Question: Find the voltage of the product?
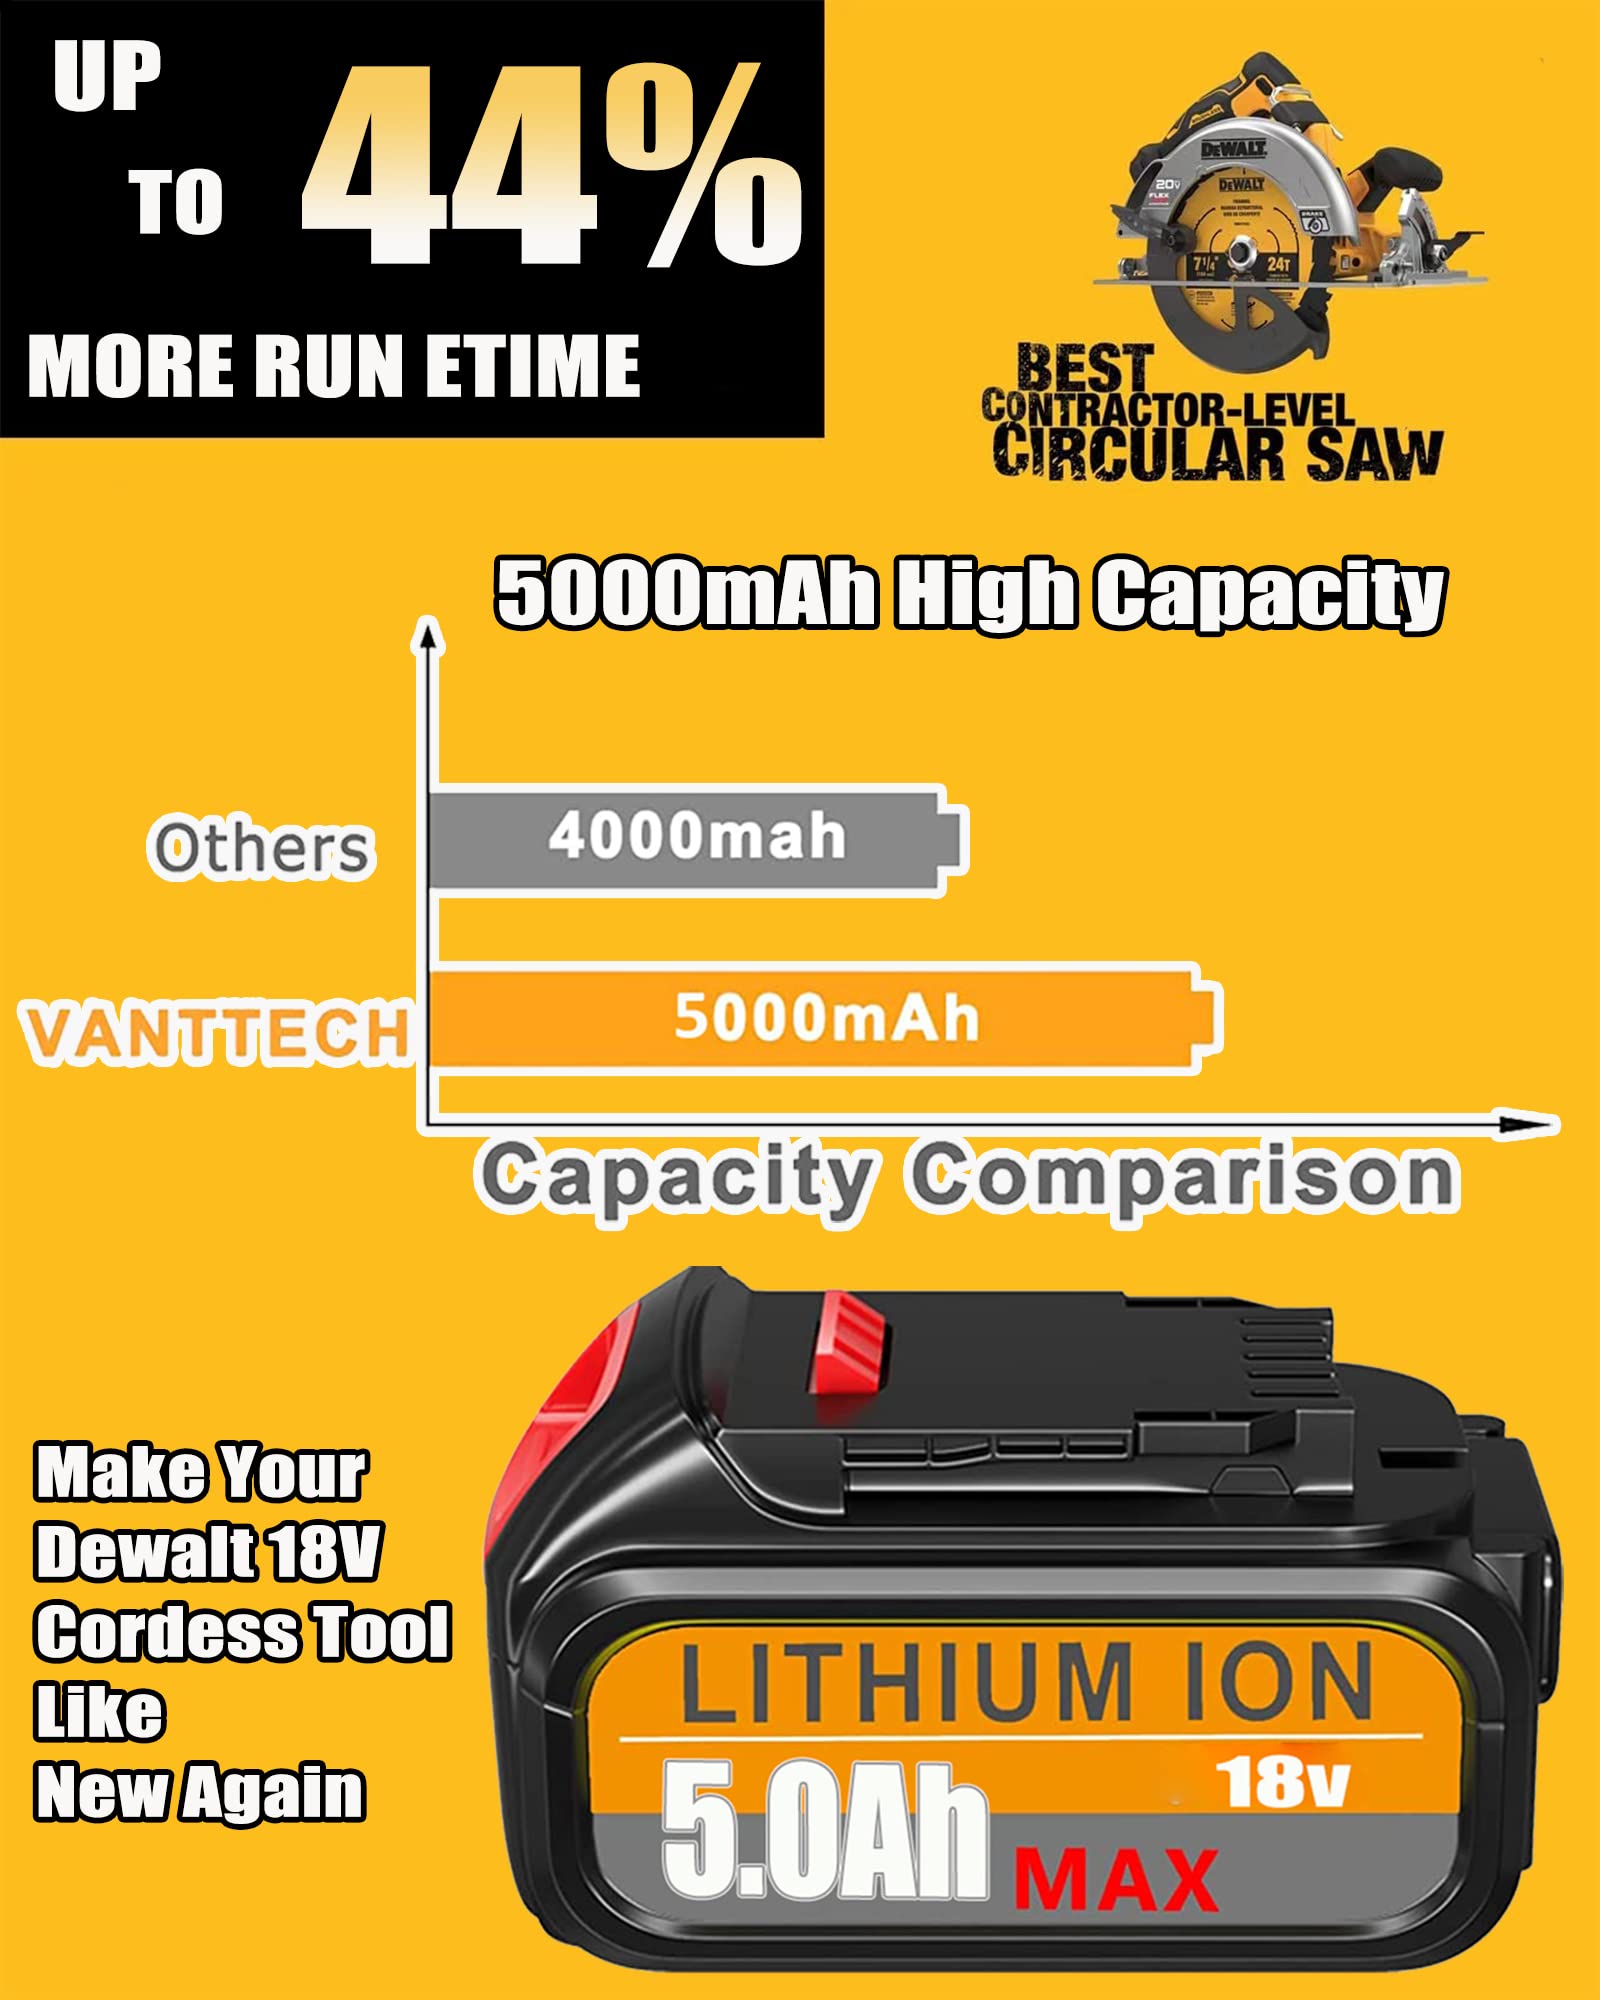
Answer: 18.0 volt